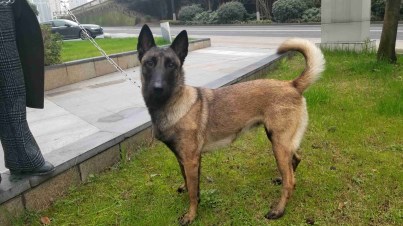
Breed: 233-n000071-malinois